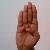
The image shows a hand gesture representing the letter 'B' in Indian Sign Language.